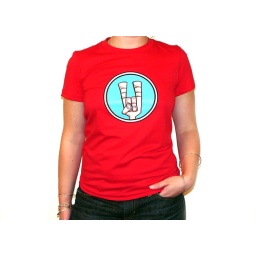
rock sign on a black American Apparel shirt available in medium and large sizes